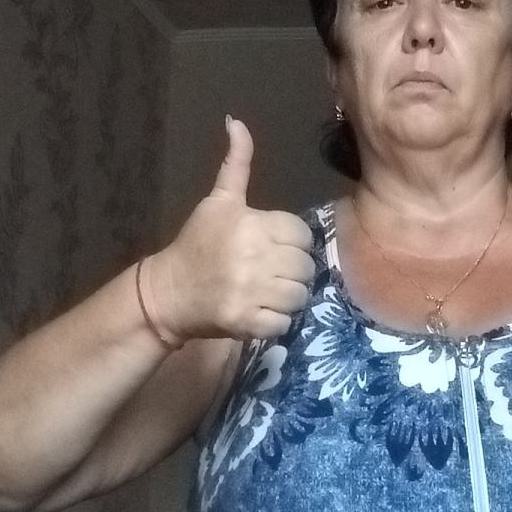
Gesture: like